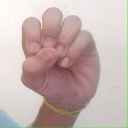
अक्षर: उ